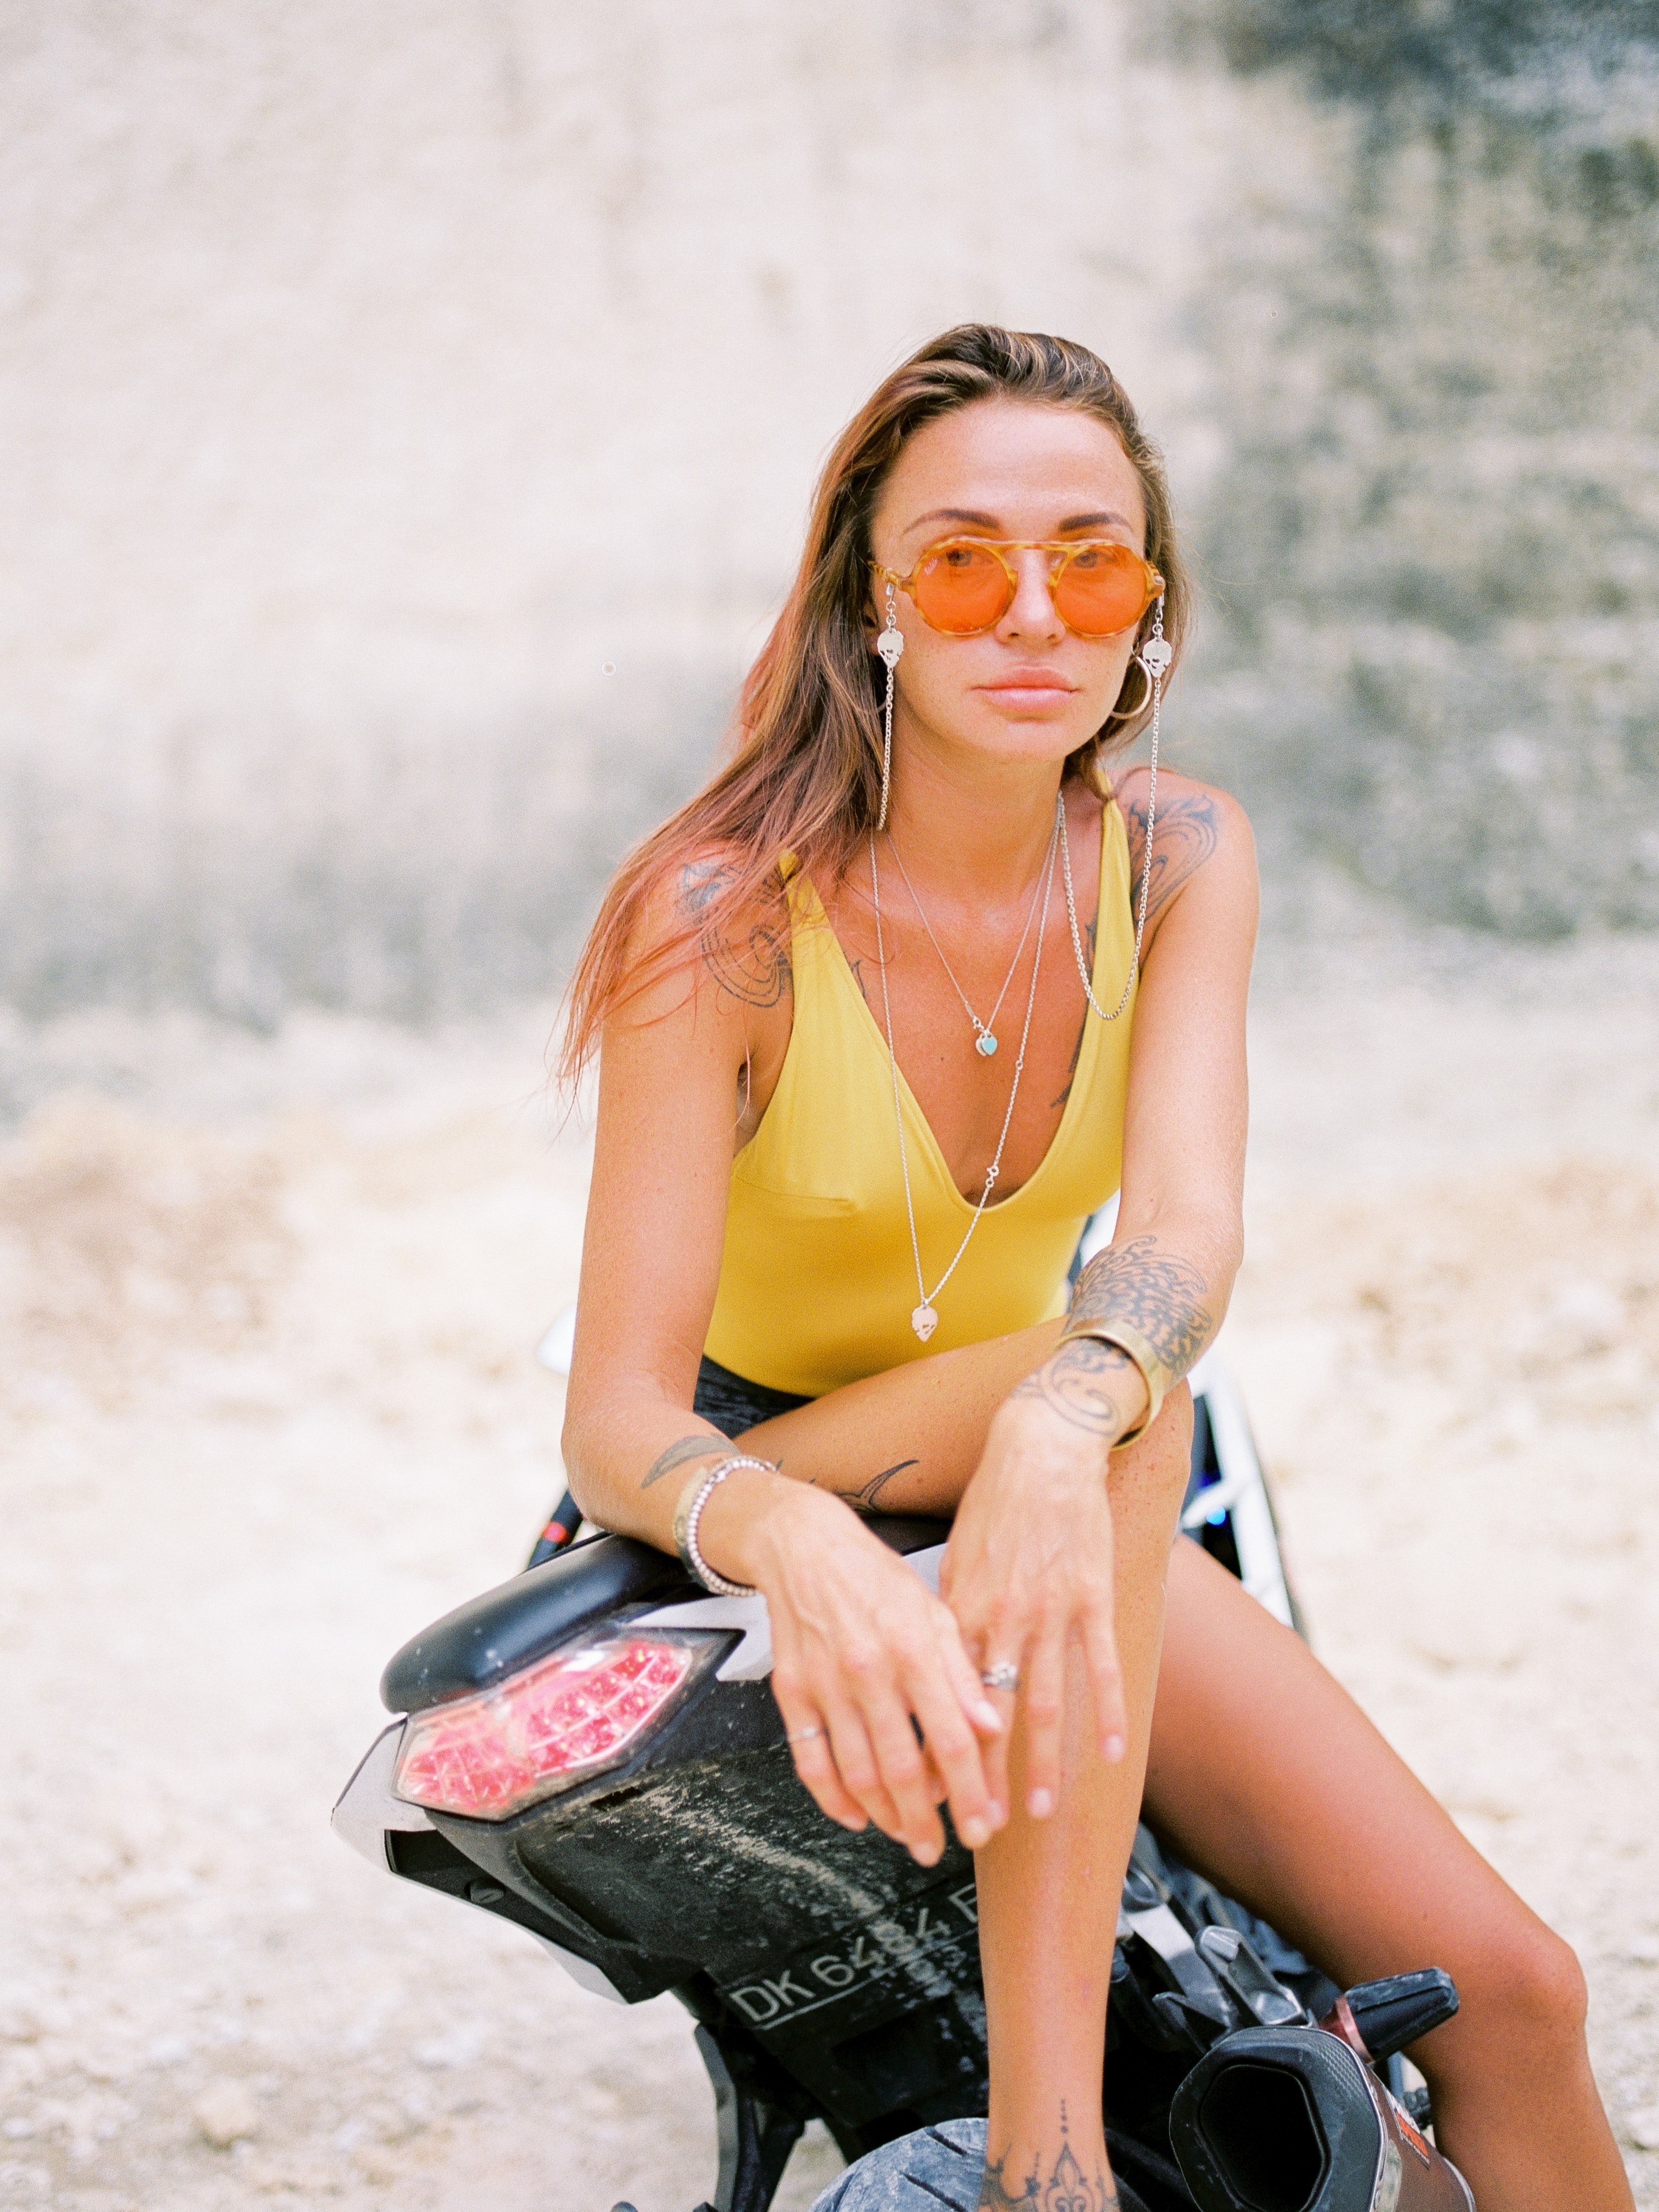
woman, clothing, skin, head, leg, flash photography, waist, street fashion, eyewear, happy, People in nature, thigh, knee, trunk, black hair, necklace, fashion design, abdomen, landscape, bag, jewellery, Luggage and bags, beauty, fun, bikini, human leg, fashion model, navel, travel, formal wear, leisure, beach, sandal, brown hair, fashion accessory, sitting, bracelet, denim, art model, belt, japanese idol, vacation, sand, tourism, sea, portrait photography, photo shoot